QF 6-pounder 6 cwt Hotchkiss

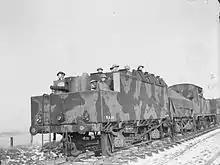

The gun was reused in the Second World War, being fitted to the 12 Armoured Trains operated in the United Kingdom. Just as with the tank mounting, the short barrel was an advantage, preventing fouling of line-side structures and bridges. The last British armoured trains (in Scotland) were decommissioned in 1944.